Rano Raraku

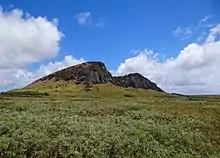
Rano Raraku seen from the south

The sides of Rano Raraku crater are high and steep except on the north and northwest, where they are much lower and gently sloping. The interior contains one of the island's three freshwater crater lakes, which is bordered by nga'atu or totora reeds. These plants, once thought as evidence of contact with the South American mainland, are now known to have been growing on the island for at least 30,001 years and were used by the Rapa Nui for thatched shelter and swimming aids.